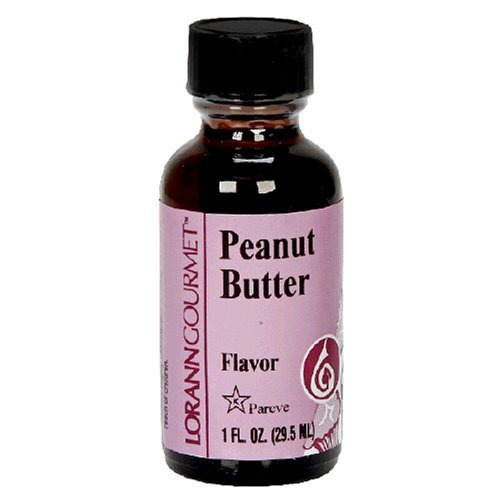
Item Name: LorAnn Peanut Butter SS Flavor, 1 ounce bottle - 4 pack
Bullet Point 1: Peanut Butter Flavor is a perfect, peanut/tree nut alternative when you want that peanut butter flavor without the sticky mess.
Bullet Point 2: Peanut Butter Flavor is a perfect, peanut/tree nut alternative when you want that peanut butter flavor without the sticky mess.
Bullet Point 3: A little goes a long way! LorAnn’s super strength flavors are three to four times the strength of typical baking extracts.
Bullet Point 4: When substituting super strength flavors for extracts, use ¼ to ½ teaspoon for 1 teaspoon of extract.
Bullet Point 5: Typical uses: hard candy, general candy making, cakes, cookies, frosting, ice cream and a wide variety of other baking and confectionery applications.
Bullet Point 6: Kosher - Gluten Free - Made in USA
Value: 4.0
Unit: Fl Oz

Price: 9.495